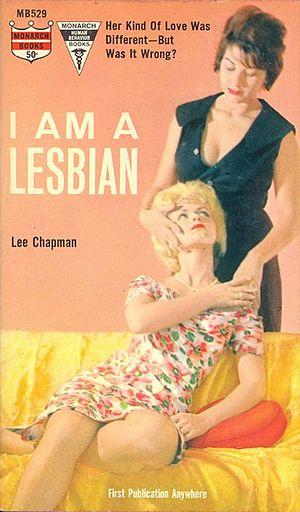
Couverture de ""I Am A Lesbian"" par Lee Chapman (Marion Zimmer Bradley), Monarch Book 1962."